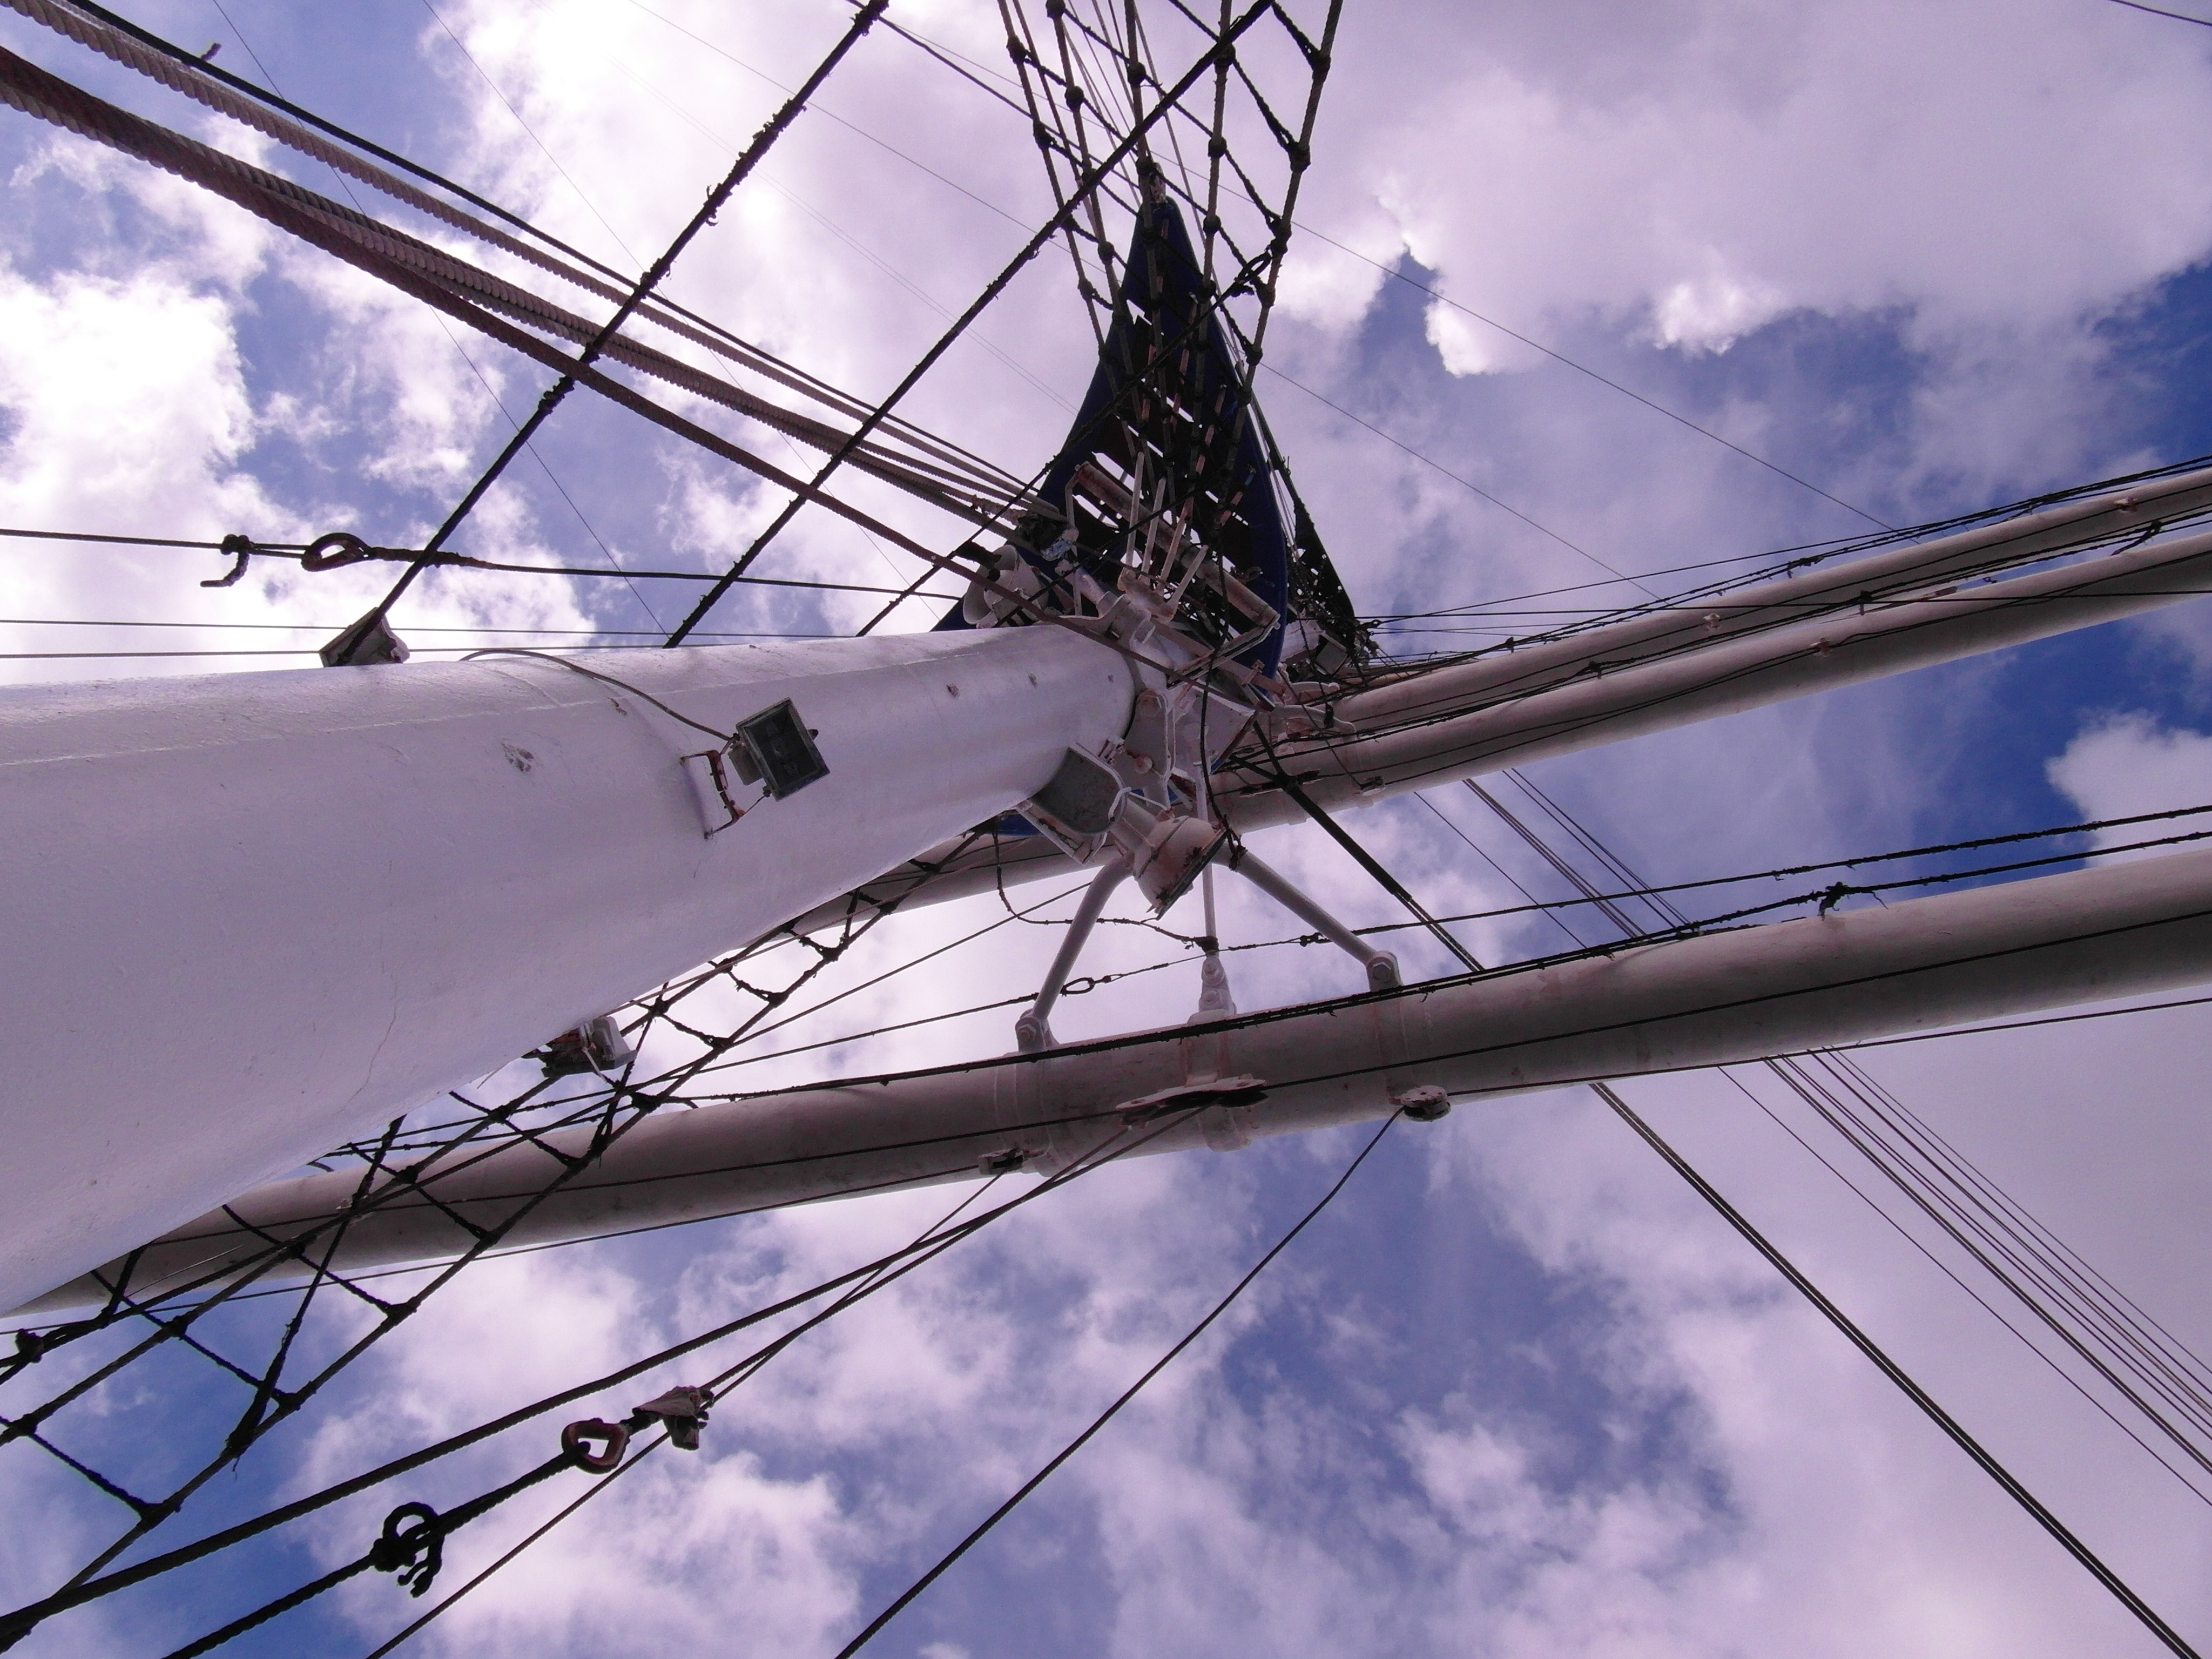
cloud, sky, boat, sunlight, wind, ship, line, reflection, vehicle, museum, mast, sailing, blue, electricity, sailboat, sail, sailing vessel, masts, watercraft, stralsund, sailing ship, tall ship, gorch fock, atmosphere of earth